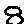
Label: 8